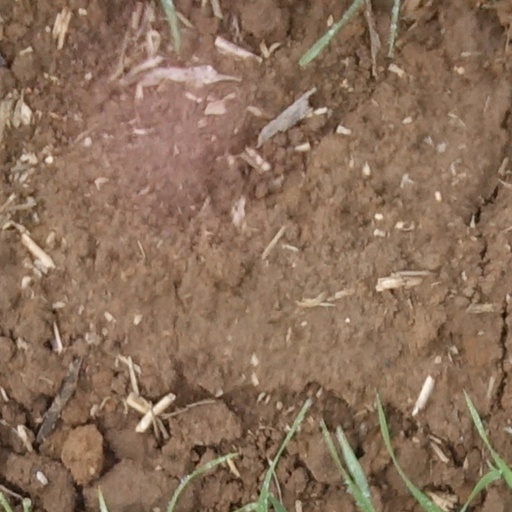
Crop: wheat